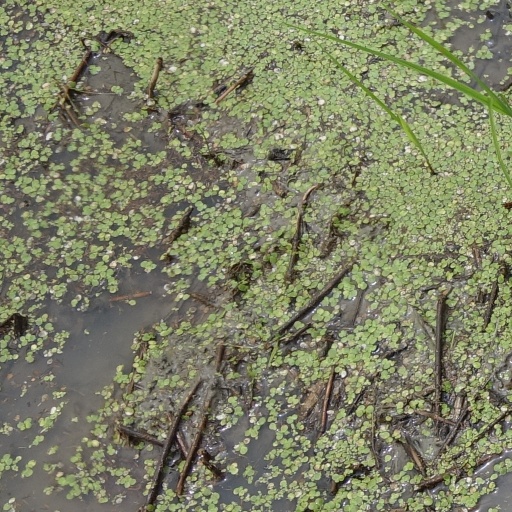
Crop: rice